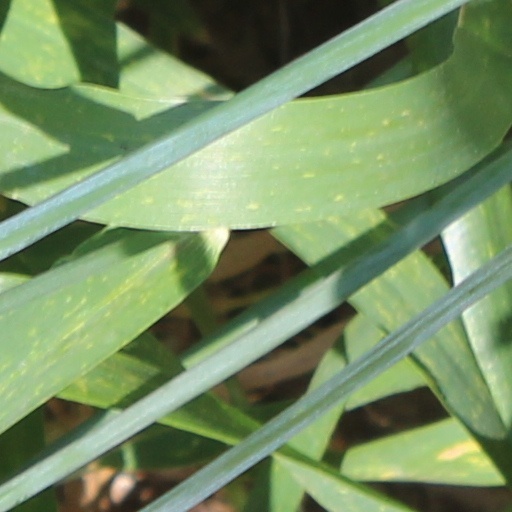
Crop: wheat